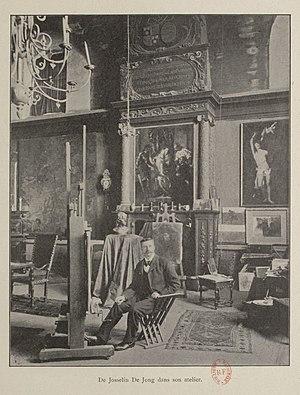
Anonyme, Pieter de Josselin de Jong dans son atelier, photographie, avant 1899.
Pieter de Josselin de Jong né le 2 août 1861 à Sint-Oedenrode et mort le 2 juin 1906 à La Haye est un peintre, aquarelliste, graveur et illustrateur néerlandais.